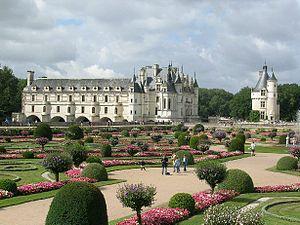
L'art de la Renaissance ou Renaissance artistique est une composante importante de la période de la Renaissance du renouveau humaniste de la littérature, des arts, et des sciences qui se produisit en Europe au XVIᵉ siècle.
La Renaissance française est un mouvement artistique et culturel situé en France entre le milieu du XVᵉ siècle et le début du XVIIᵉ siècle. Étape de l'époque moderne, la Renaissance apparaît en France après le début du mouvement en Italie et sa propagation dans d'autres pays européens.
Les jardins de la Renaissance française sont un style de jardin inspiré à l'origine par les jardins de la Renaissance italienne, qui a évolué par la suite pour donner naissance au style plus grandiose et plus formel du jardin à la française sous le règne de Louis XIV, à partir du milieu du XVIIᵉ siècle.